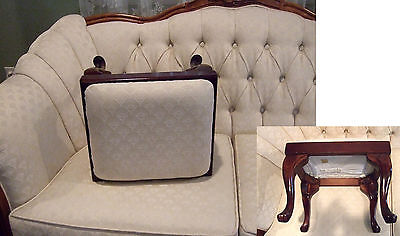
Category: sofa